Sophia Goudstikker

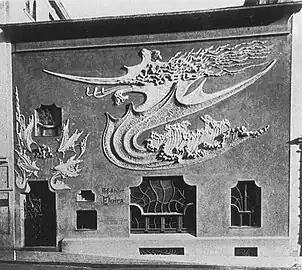
Atelier (Hofatelier) Elvira

As their photography business grew, the two women became staunch feminists. Goudstikker and Augspurg were interested in redefining women's spaces. Goudstikker wore short hair and simple, relaxed clothing and projected what seemed to contemporaries to be a female masculinity. She was the inspiration of characters such as "Hans" in Lou Andreas-Salomé′s "Mädchenreign", "she" in ′s "She and He" and "Box" in Ernst von Wolzogen′s novel "The Third Sex". Diary entries of Salomé and Bülow confirm that Goudstikker was the muse for all three characters and they gave Goudstikker the nickname "Puck".